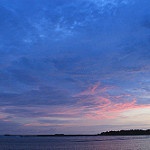
Label: sea